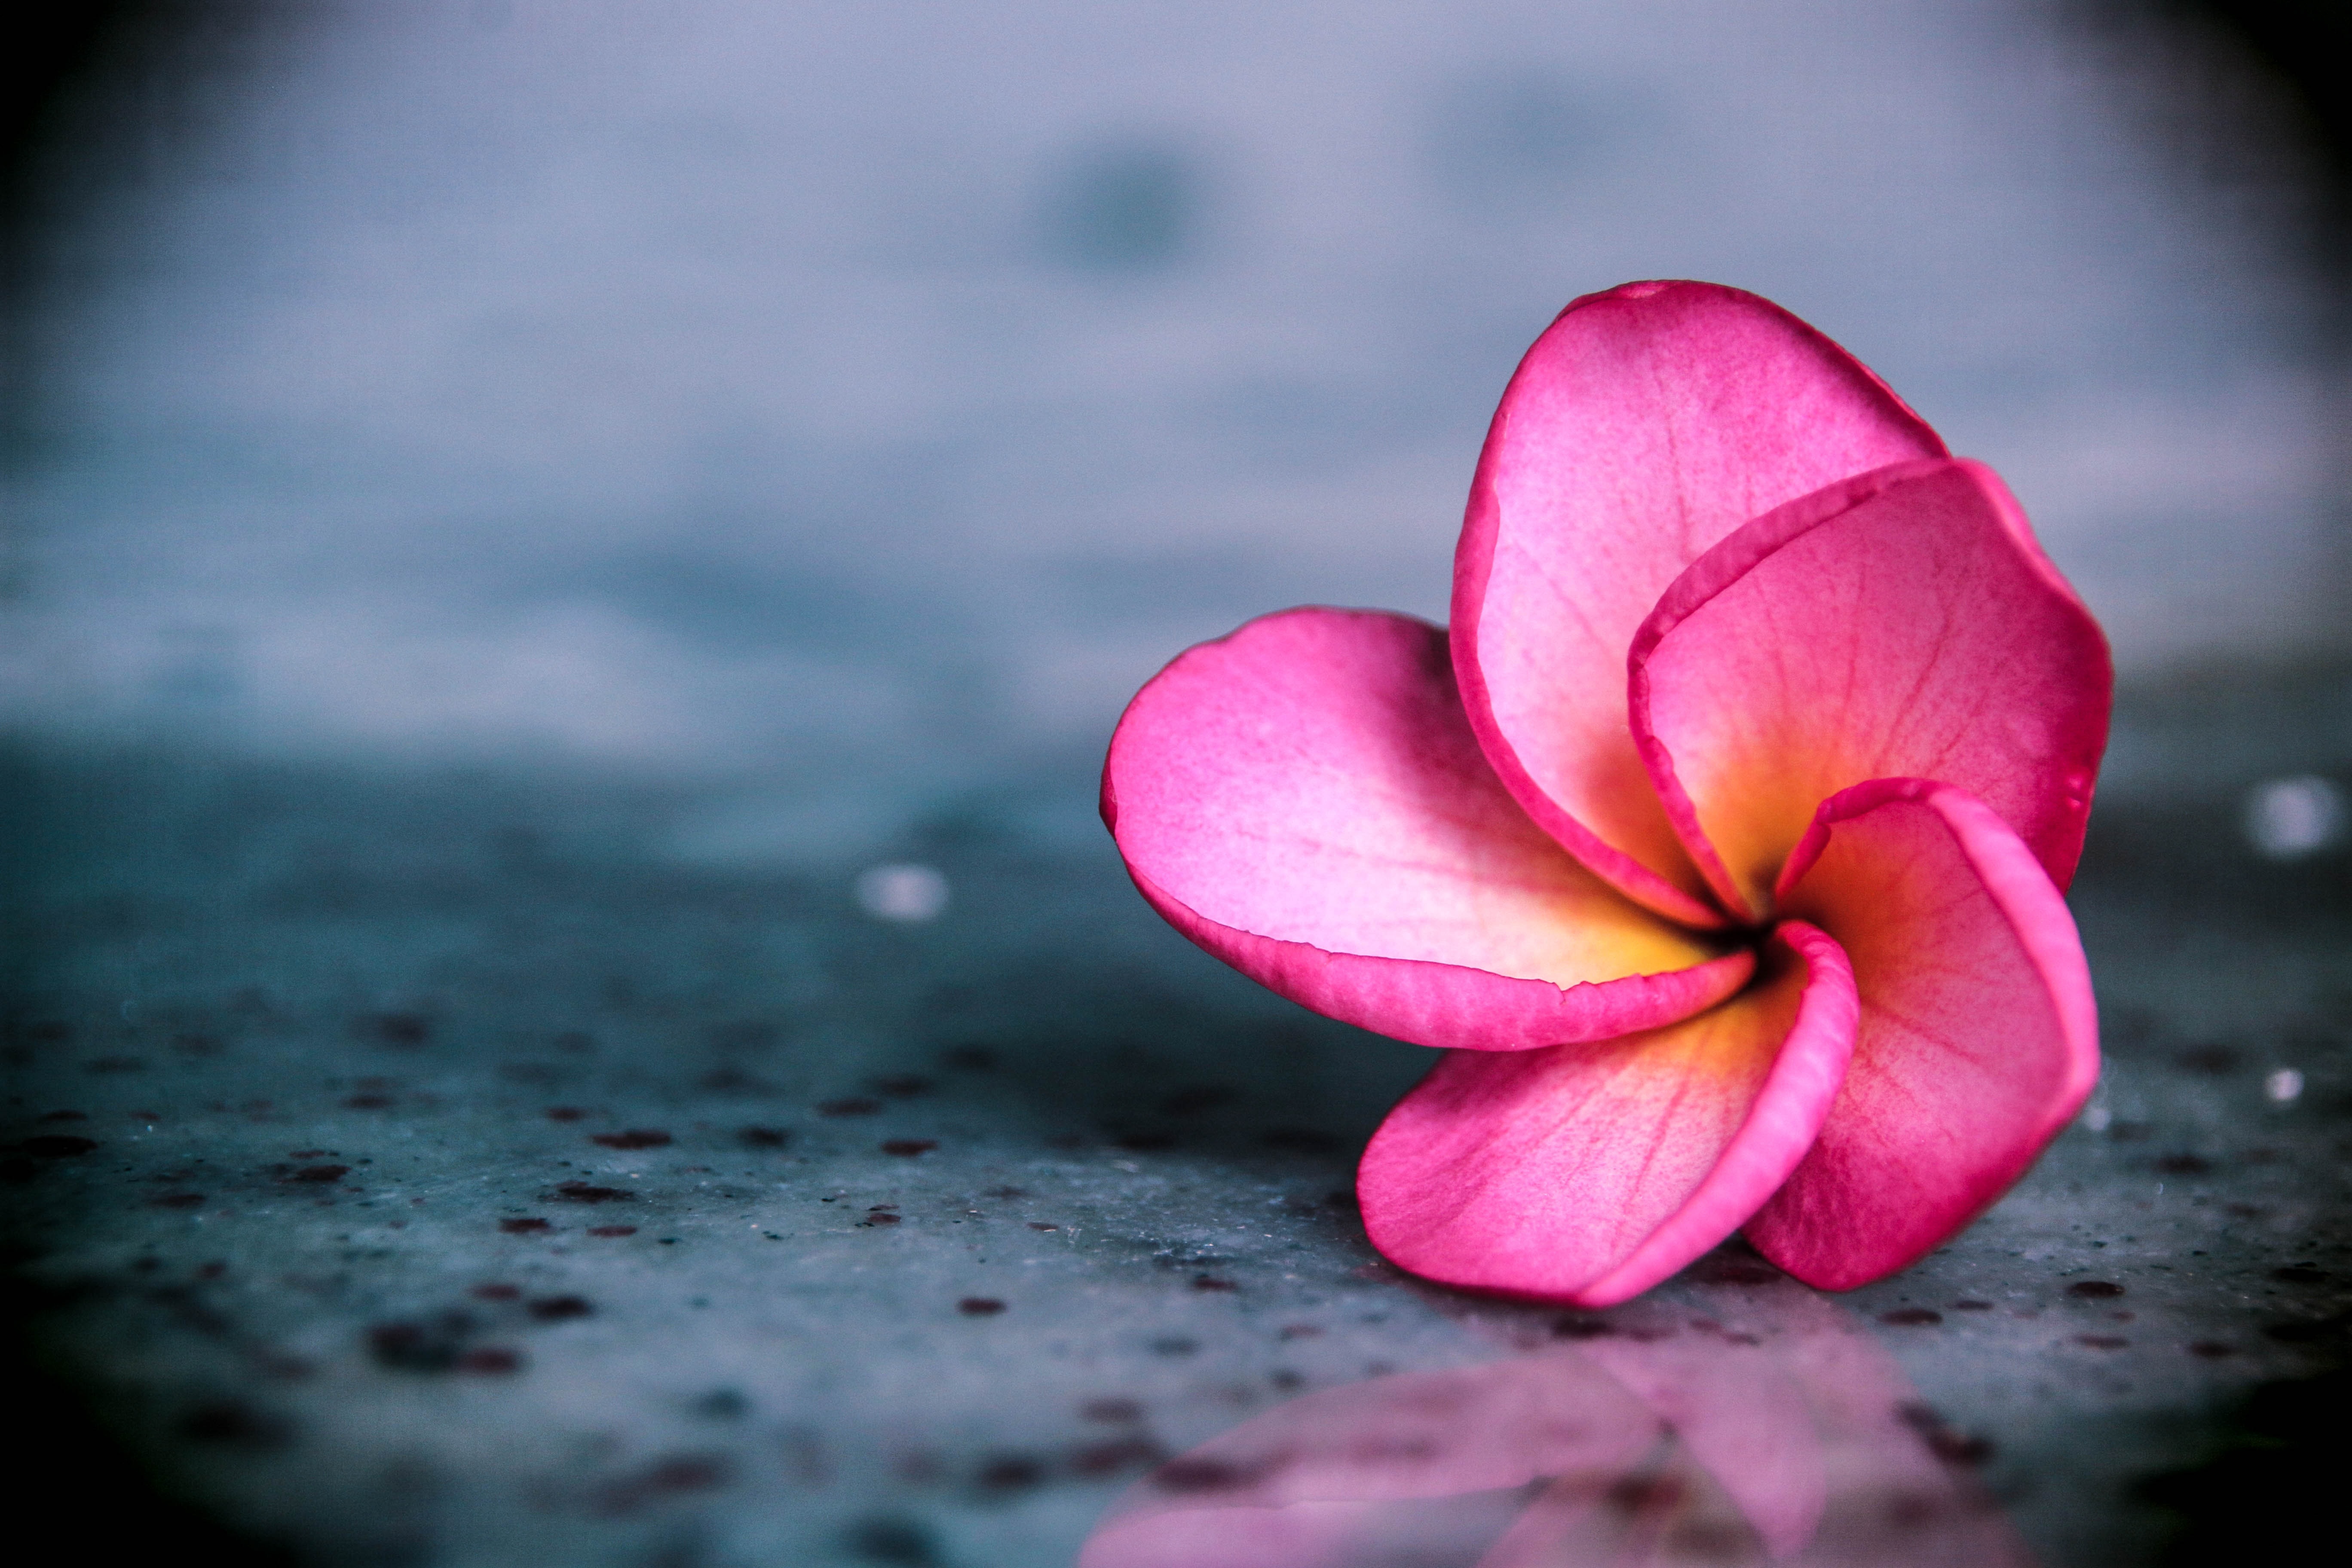
blossom, plant, photography, leaf, flower, petal, love, red, color, pink, flowers, close up, eye, plumeria, sri lanka, macro photography, flowering plant, land plant, araliya